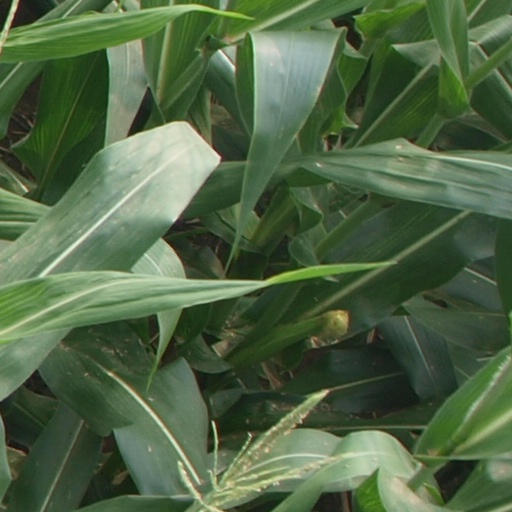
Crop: maize; corn